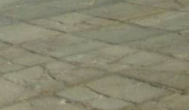
Surface type: concrete plates